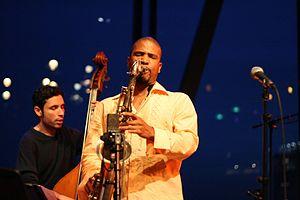
David Sánchez, né le 9 septembre 1968 à Porto Rico, est un saxophoniste ténor de jazz.